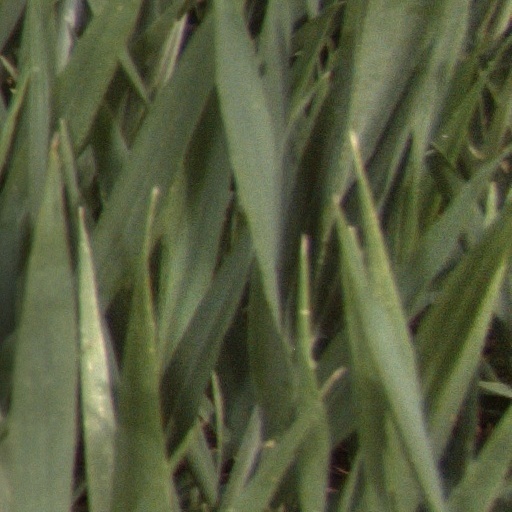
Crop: wheat